Mariano Rivera

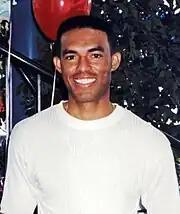
Rivera in 1997

Yankees management decided not to re-sign Wetteland in the offseason, opting instead to replace him with Rivera as the team's closer. In April 1997, MLB retired the uniform number 42 league-wide to honor the 50th anniversary of Jackie Robinson breaking the baseball color line, although Rivera was among 13 players allowed to keep the number per a grandfather clause. Rivera's transition from setup man to closer in 1997 was not seamless; he blew three of his first six save opportunities and indicated that he was initially uncomfortable in the role. With reassurance from manager Joe Torre, Rivera settled into the ninth-inning role, and he earned his first All-Star selection with 27 saves and a 1.96 ERA at the midseason break. In the 1997 All-Star Game, he pitched a perfect ninth inning to collect his first save in an All-Star Game. That summer, he added a cut fastball to his pitching repertoire after accidentally discovering how to throw the pitch. Rivera finished the regular season with 43 saves in 52 opportunities and a 1.88 ERA. His first year as closer ended with a blown save in Game 4 of the AL Division Series against the Cleveland Indians; with the Yankees four outs from advancing to the next round of the postseason, Rivera allowed a game-tying home run to Sandy Alomar Jr. The Yankees eventually lost the game as well as the next one, eliminating them from the postseason.